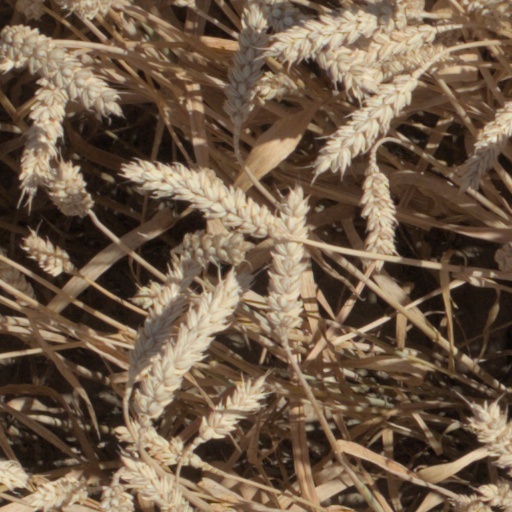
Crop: wheat